A Visit from the Old Mistress

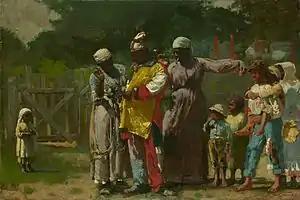

Scholars have observed that the composition of "A Visit from the Old Mistress" is nearly identical to that in Homer's earlier work "Prisoners from the Front", wherein a band of recently captured Confederate soldiers are shown standing defiantly in the face of their Union captor. This comparison has been used to suggest that "A Visit" is, like "Prisoners", a confrontation scene, implying that the former slaves stand up (or, in one case, pointedly refuse to stand) and boldly face their old mistress, who no longer wields the power she once maintained over their lives"."